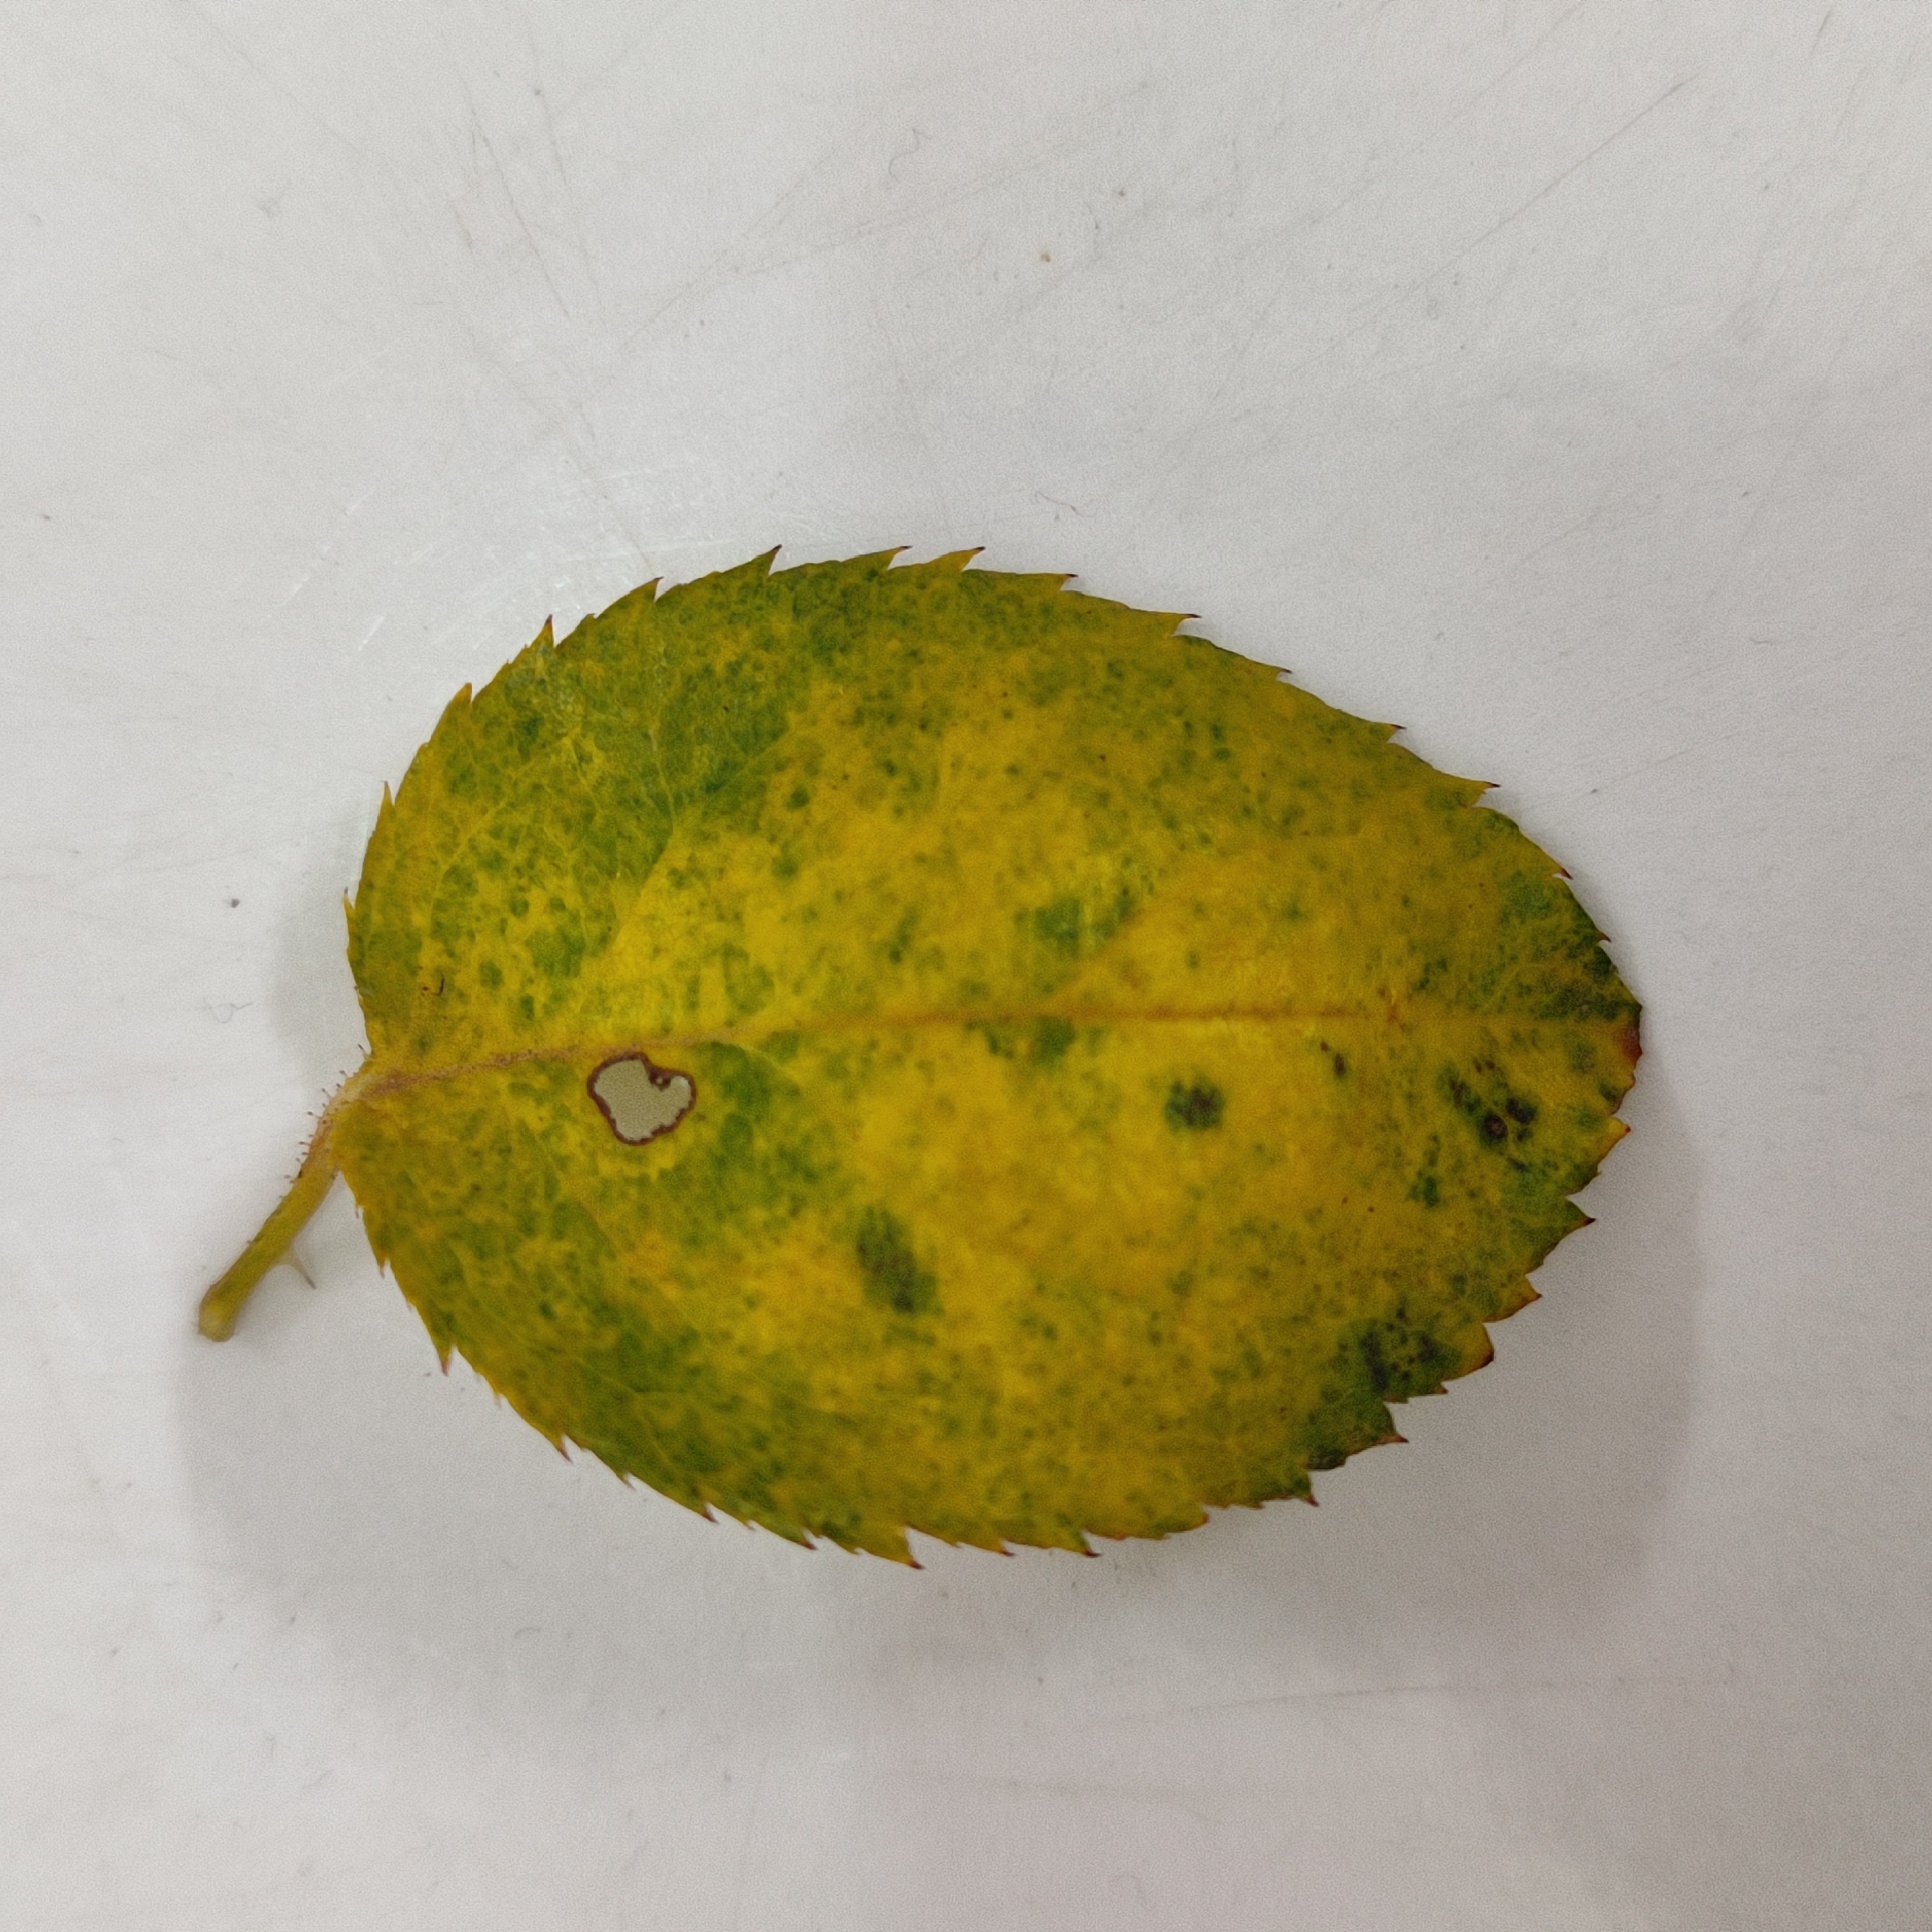
Label: Yellow Mosaic Virus